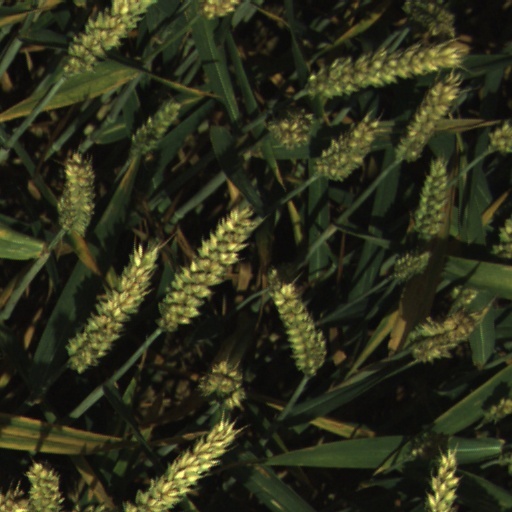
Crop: wheat